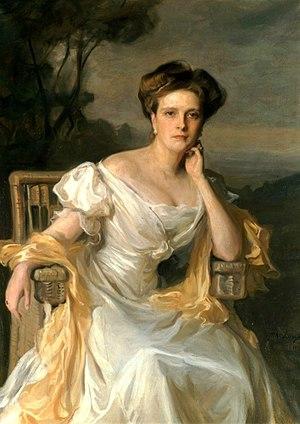
La maison de Battenberg est une famille princière allemande, issue d'une branche morganatique de la maison de Hesse.